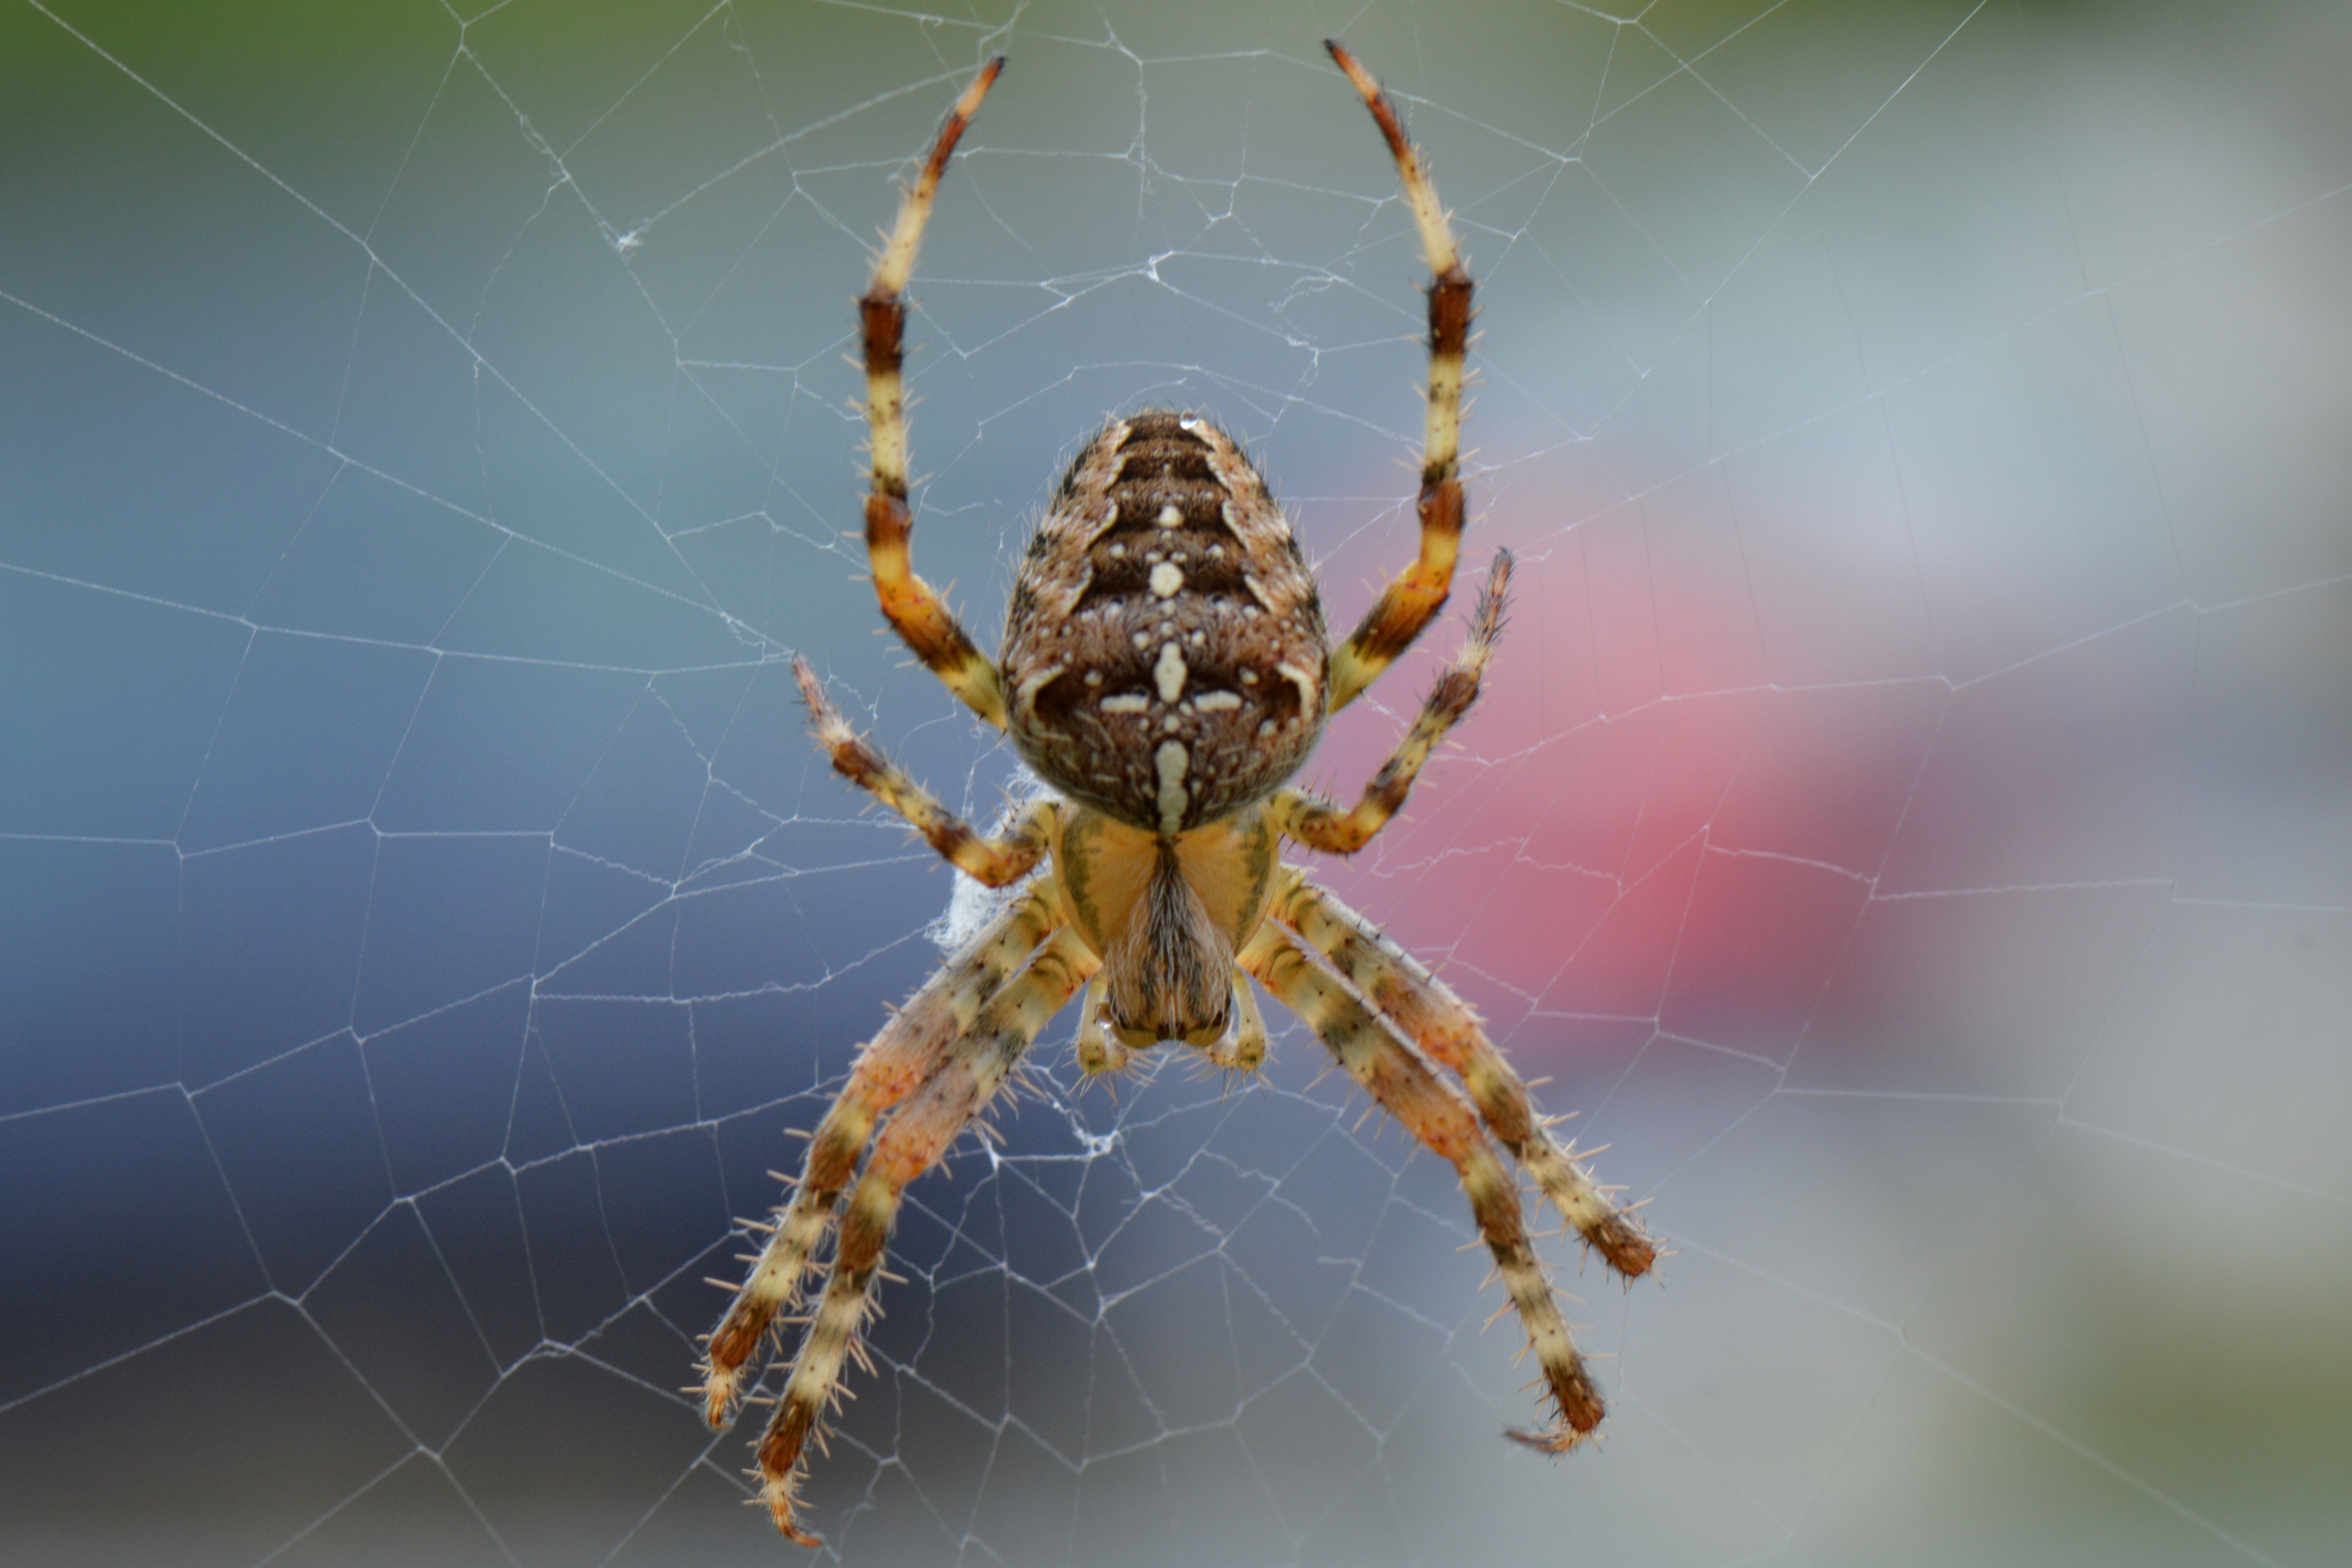
nature, animal, web, macro, bug, fauna, invertebrate, spider web, close up, spider, legs, arachnid, argiope, spin, macro photography, organism, arthropod, european garden spider, wolf spider, araneus, orb weaver spider, yellow garden spider